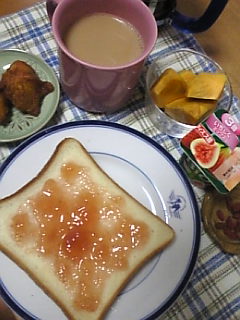
Label: toast